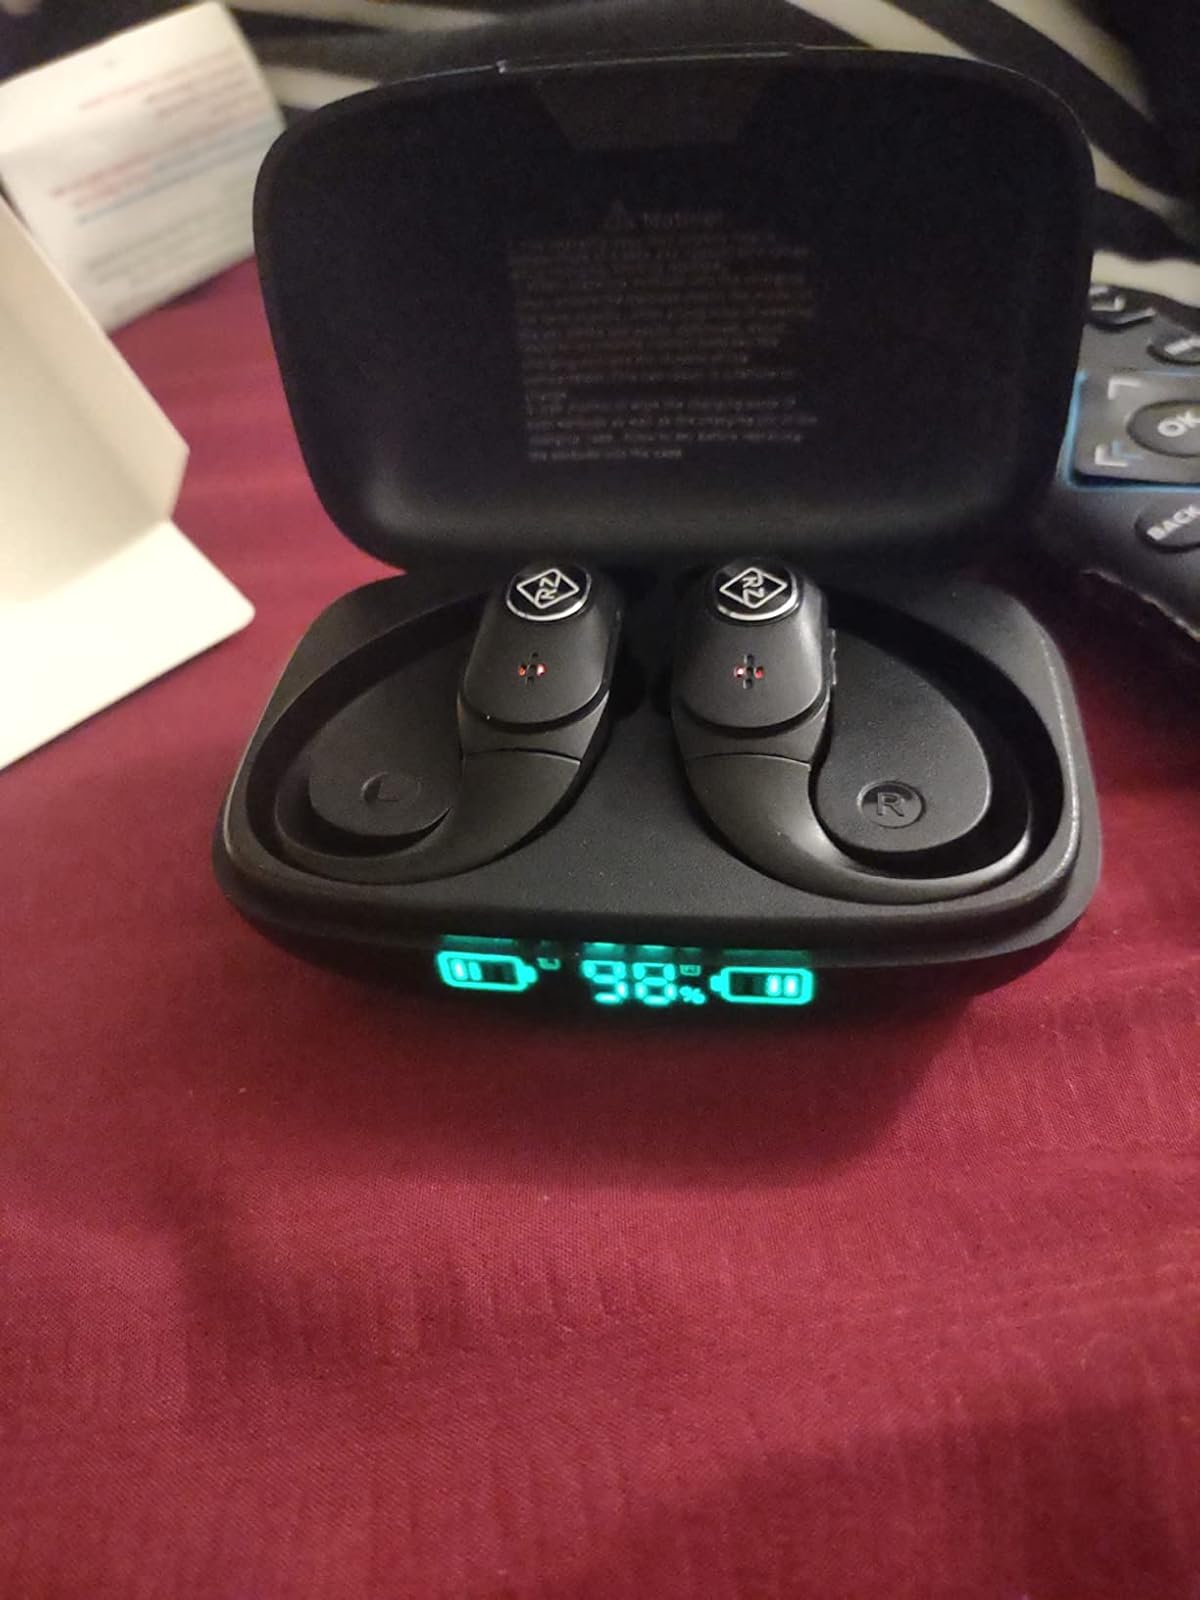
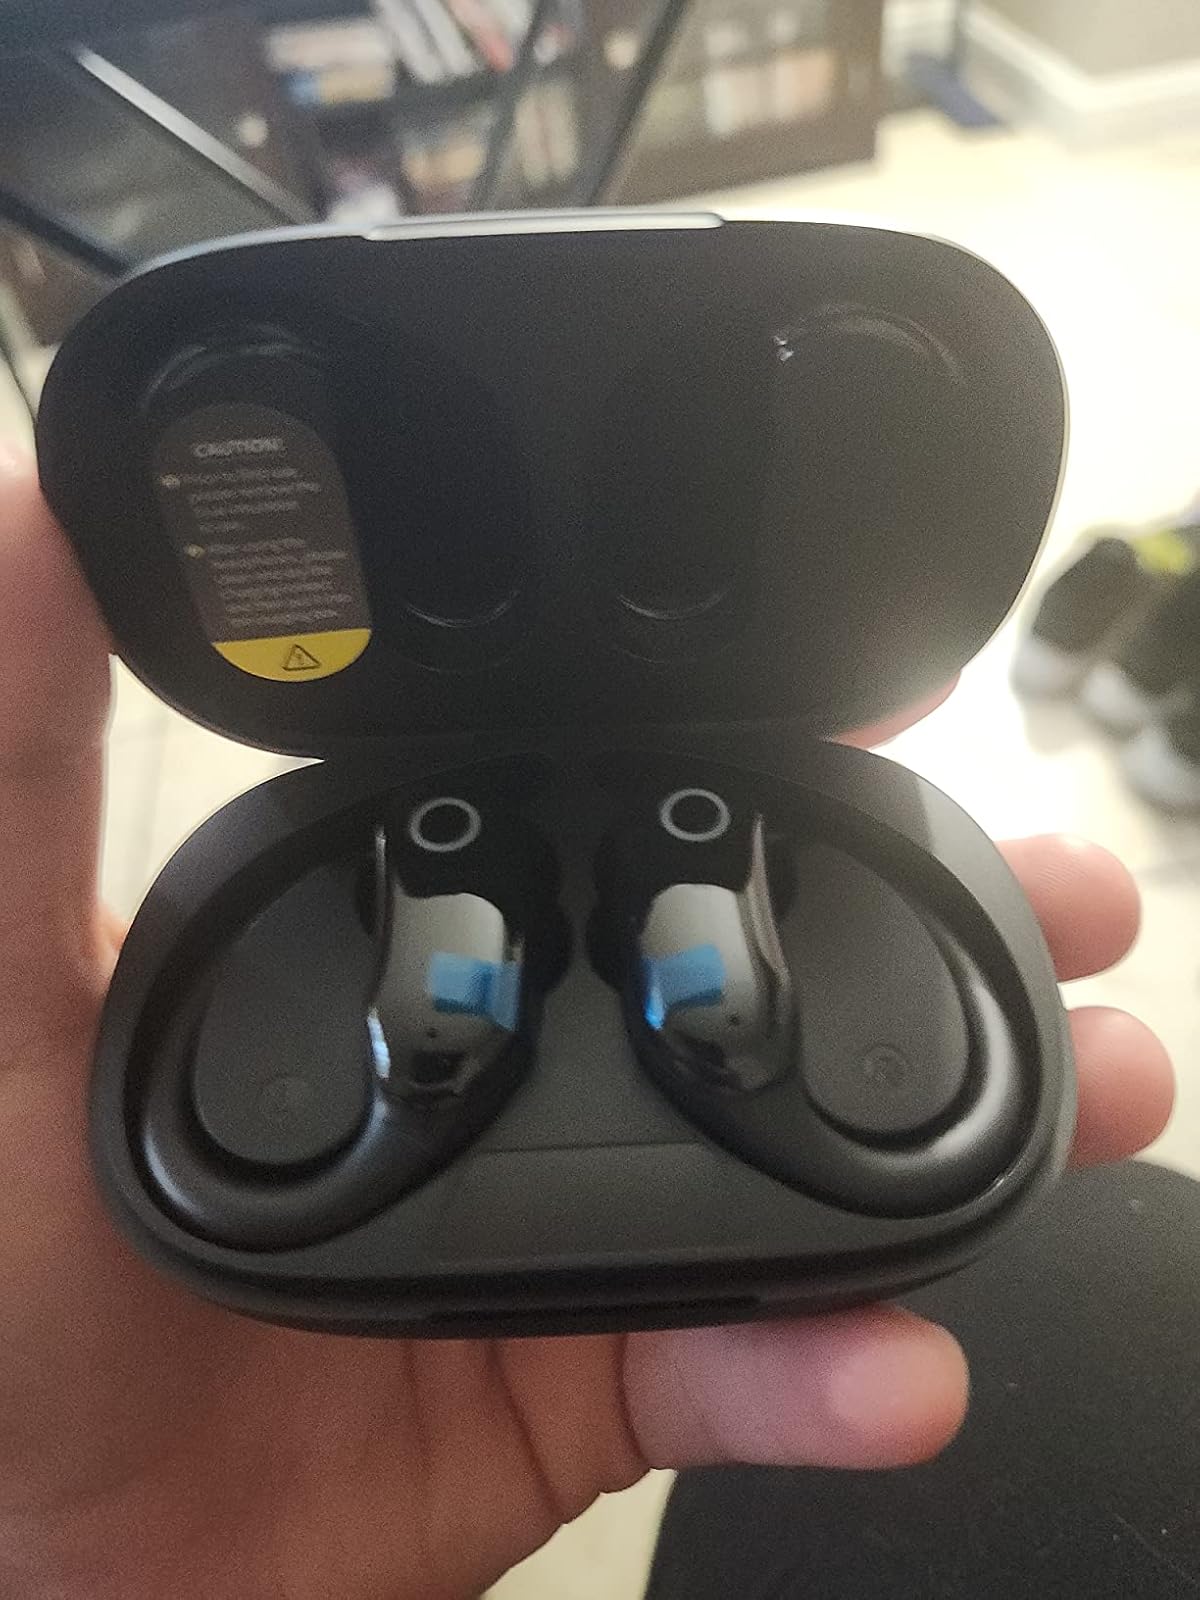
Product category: earbuds
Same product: no